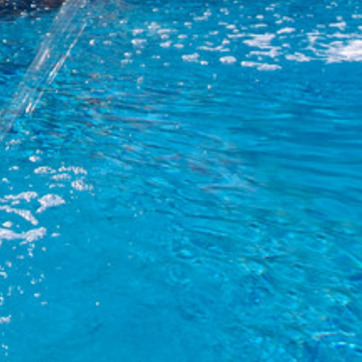
Material: water